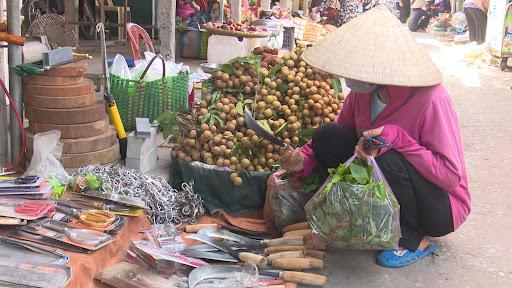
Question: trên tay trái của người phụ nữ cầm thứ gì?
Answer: cầm một túi rau